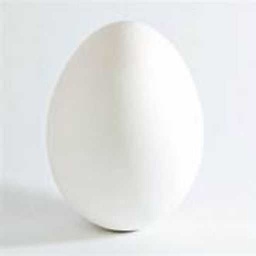
Label: eggshells